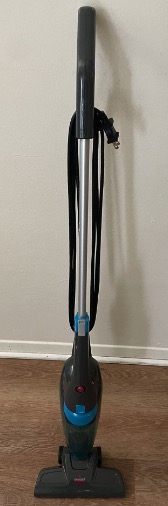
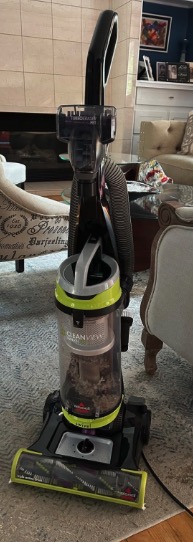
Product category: items_vacuum
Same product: no